Northern Link (MTR)

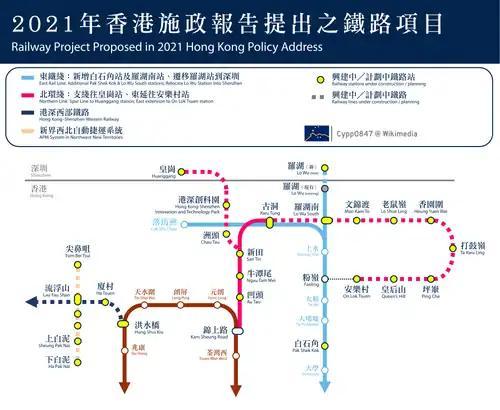
Development of Northern Link as mentioned in the 2021 Policy Address, which a spur line and an extension would be built (outdated)

Phase 1 consists of the construction and completion of Kwu Tung station that will initially serve the East Rail line after its opening, then later the Northern Link after the completion of Phase 2. It had been partially built by KCR Corporation during the construction of the Lok Ma Chau Spur Line. Construction of Kwu Tung station was approved by the government in 2022 is scheduled to commence in 2023 with completion due in 2027. Construction started on September 29, 2023.